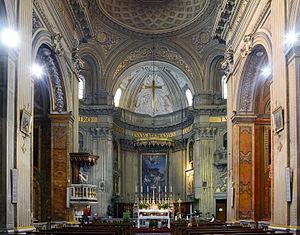
La basilique Sant'Eustachio est une église romaine située dans le rione Sant'Eustachio sur la via Santa Maria in Monterone. Elle est dédiée au martyr romain Eustache qui donna son nom au quartier.